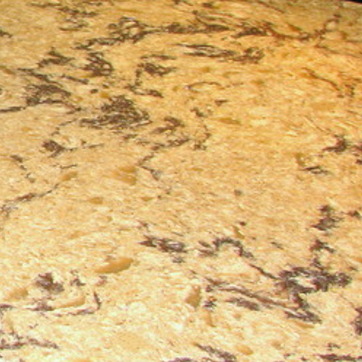
Material: polishedstone